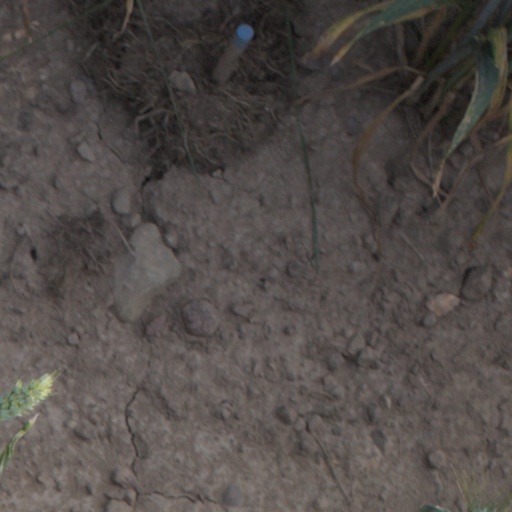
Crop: wheat